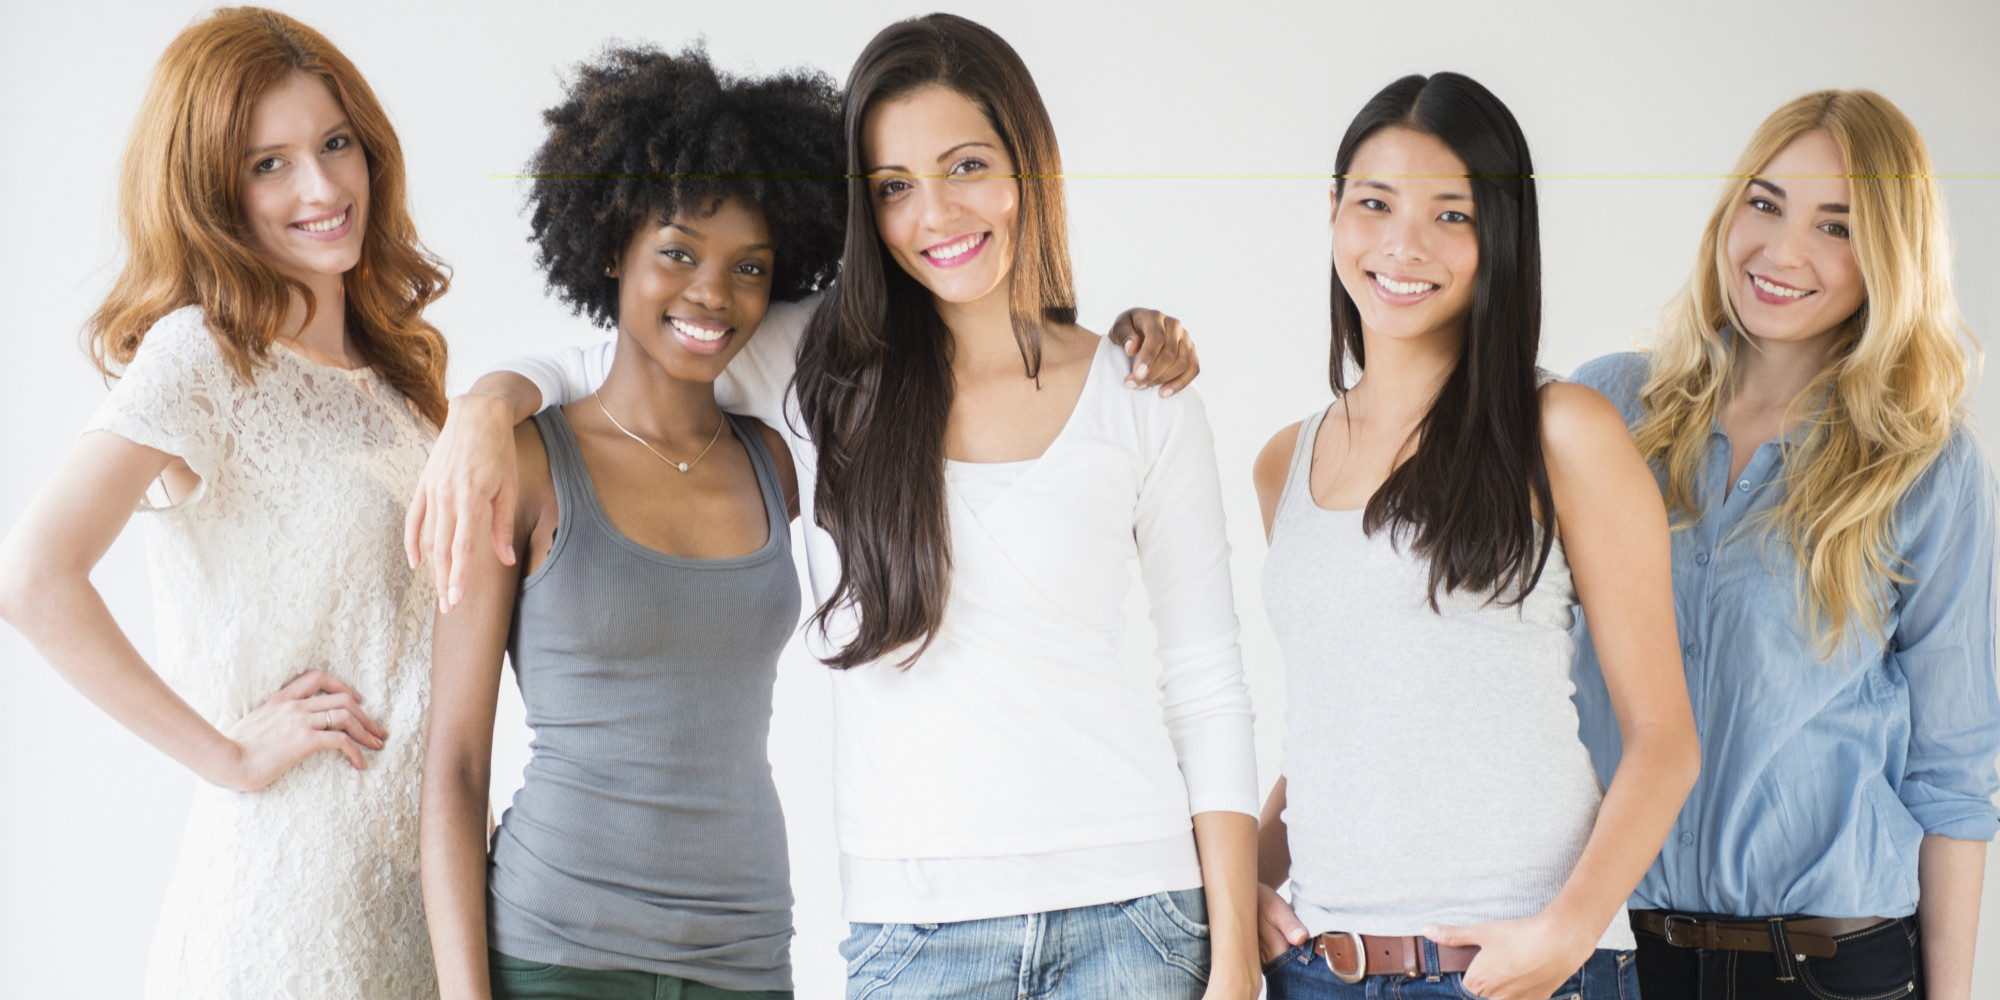
Gender: women